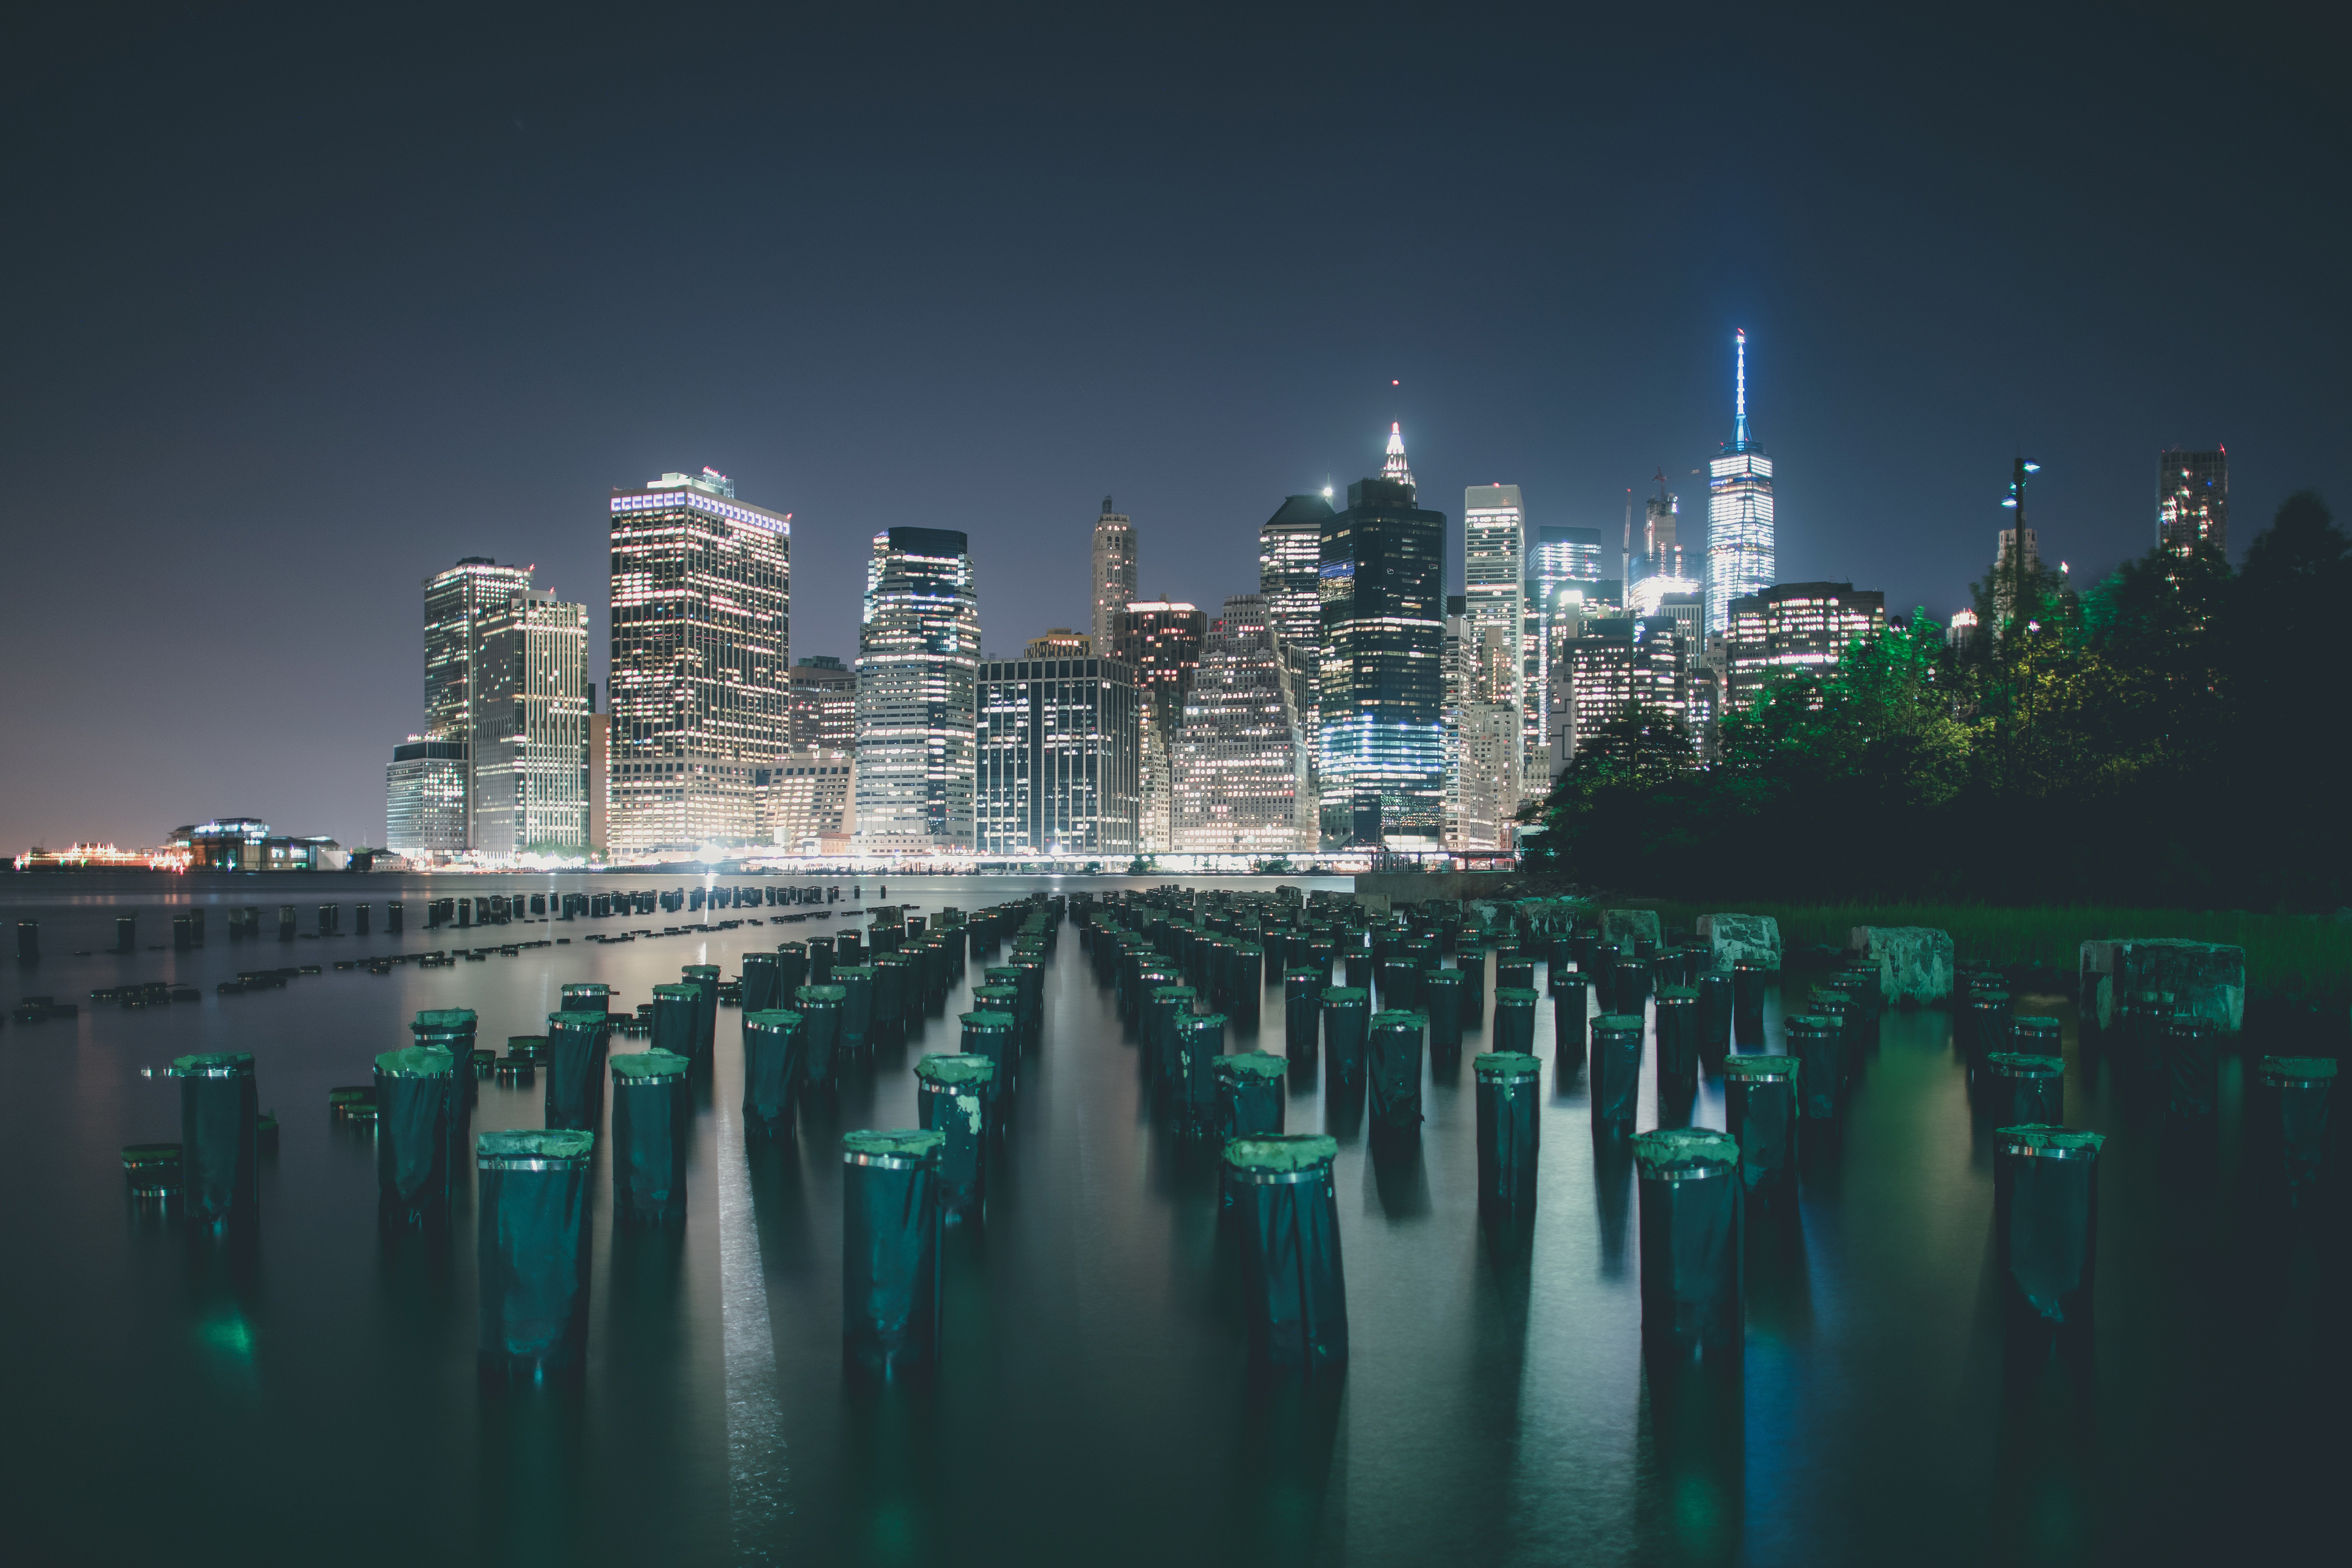
cityscape, city, metropolitan area, skyline, metropolis, night, reflection, urban area, human settlement, water, landmark, tower block, skyscraper, sky, architecture, downtown, tower, building, river, photography